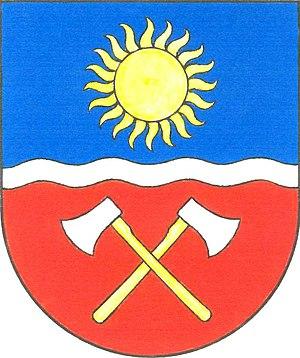
Čím est une commune du district de Příbram, dans la région de Bohême-Centrale, en République tchèque. Sa population s'élevait à 351 habitants en 2020.